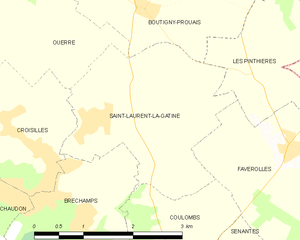
Carte de Saint-Laurent-la-Gâtine et des communes limitrophes.
Saint-Laurent-la-Gâtine est une commune française située dans le département d'Eure-et-Loir en région Centre-Val de Loire.